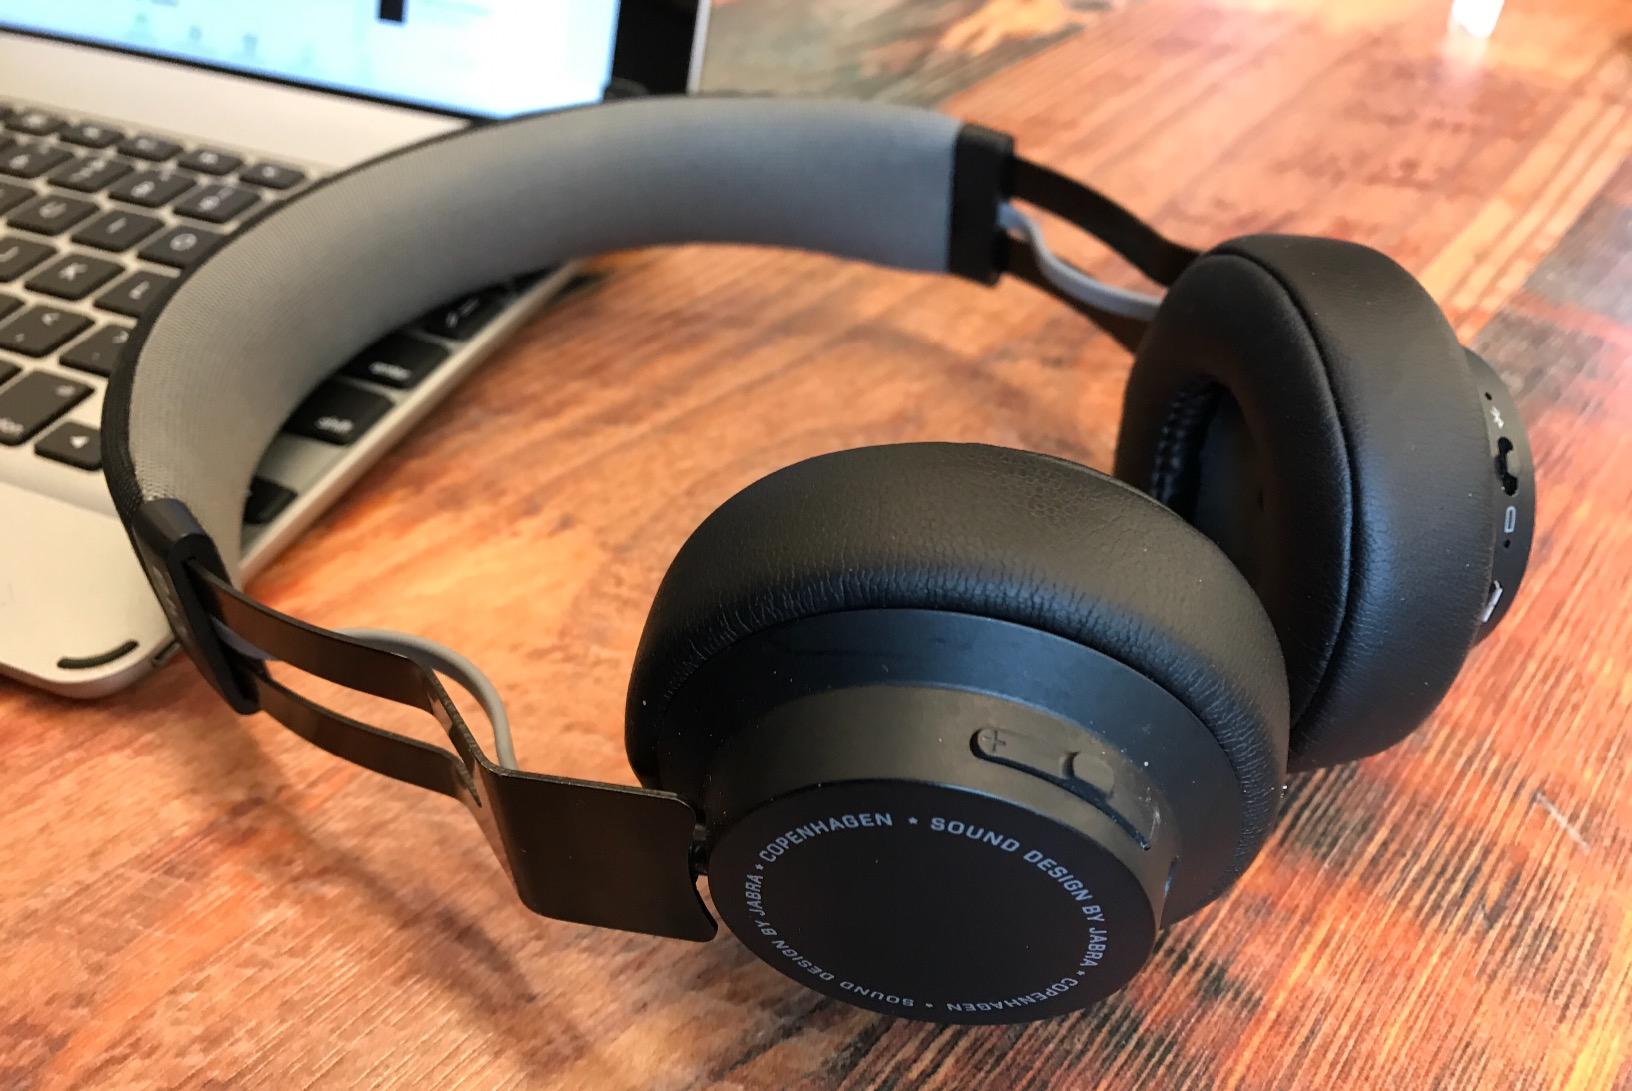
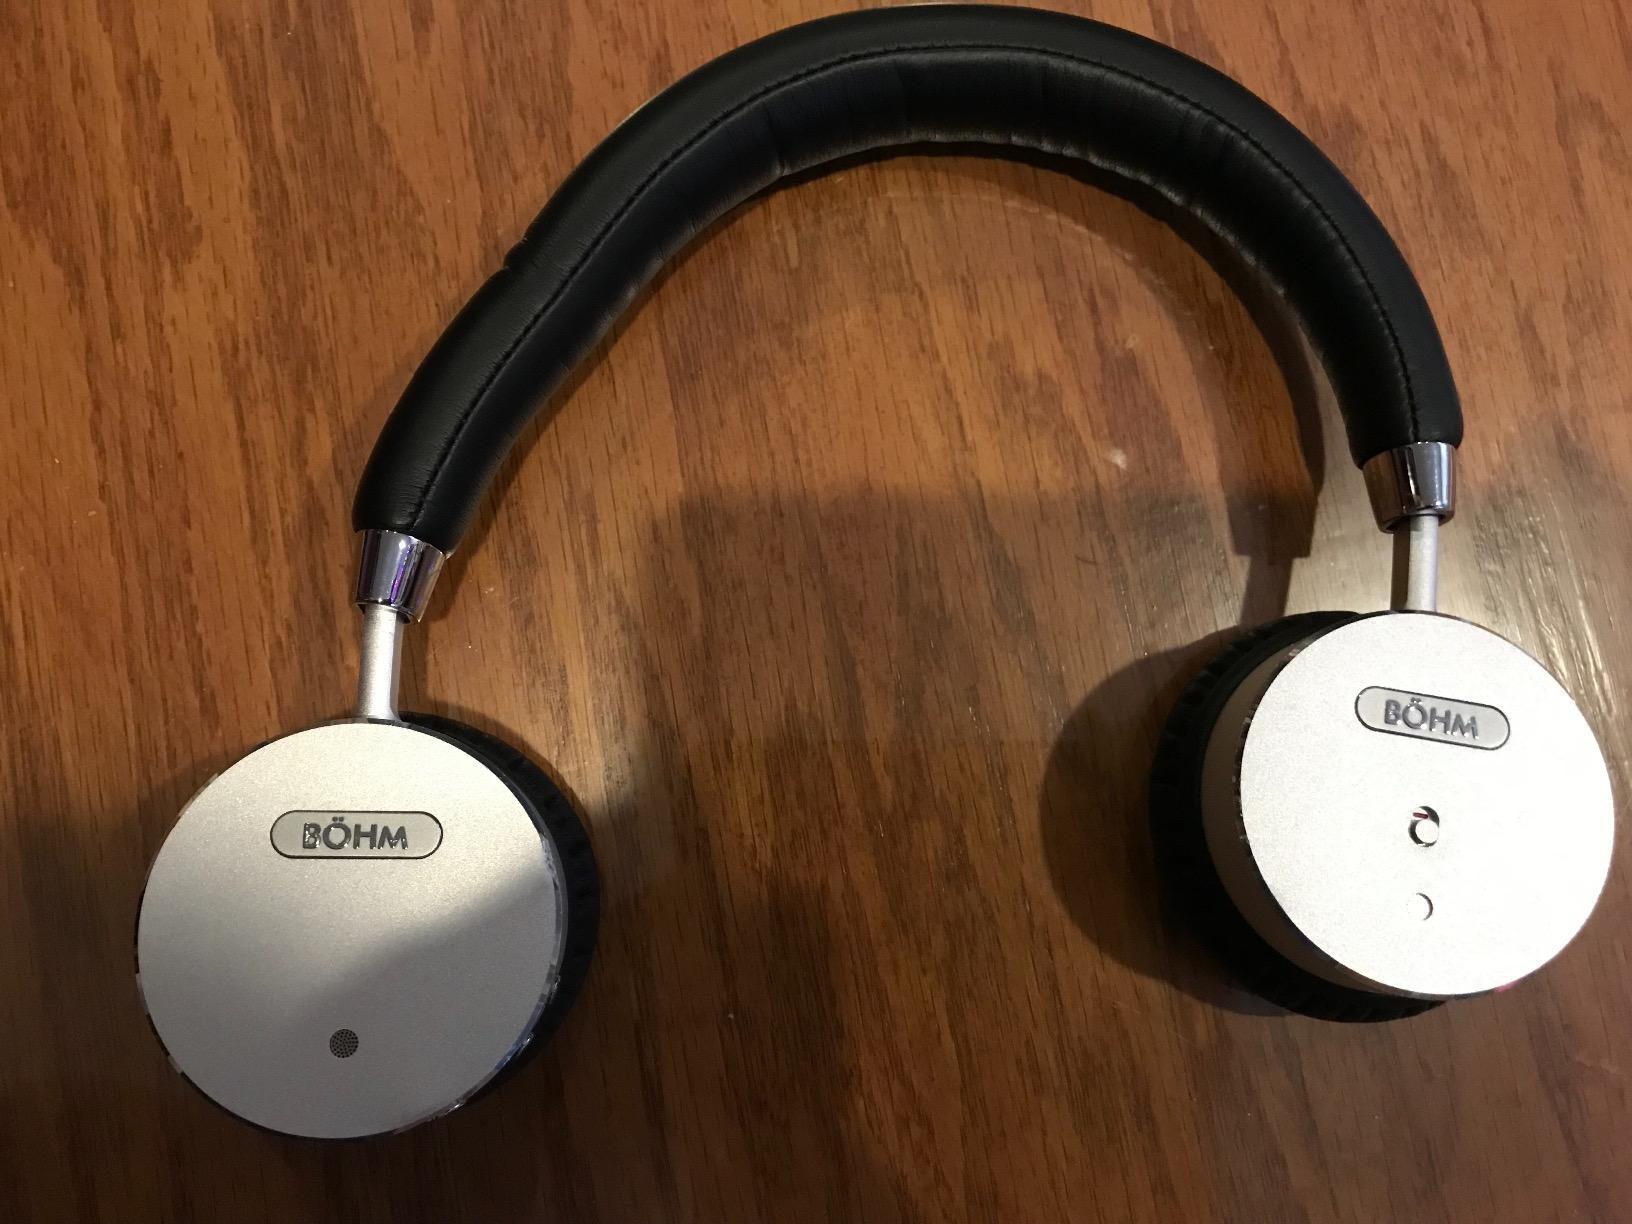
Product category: headphones
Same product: no